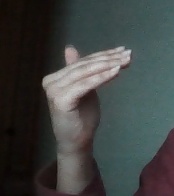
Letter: khaa